Ashanti Region

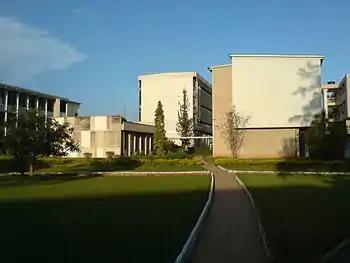
Kwame Nkrumah University of Science and Technology

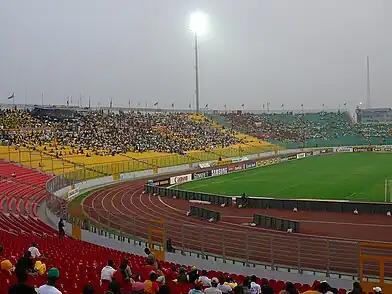

Healthcare in the region is managed by the Ashanti Regional Health Directorate (RHD), which is headed by Dr. Emmanuel Tinkorang. Under the agency there are 43 smaller district health directorates managed by their respective district.